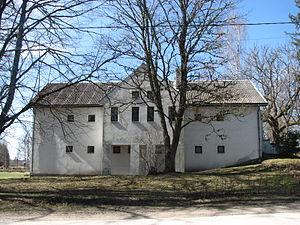
La commune de Kullamaa est une municipalité rurale d'Estonie située dans le Comté de Lääne. Elle s'étend sur une superficie de 224,6 km² et a 1 058 habitants.